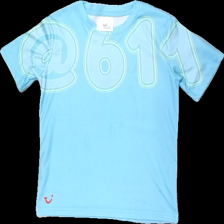
View: front
Type: T-shirt
Category: Children
Brand: Not in the list
Brand text on label: tui
Colors: Blue, Yellow, Black
Material: 100% polyester
Pattern: Other
Cut: Regular
Size: 128
Season: All
Damage location: middle center
Damage 2 location: bottom right
Damage 3 location: bottom left
Price range: <50
Recommended usage: Export
Description: blå t-shirt med reklam text
Comment: reklam